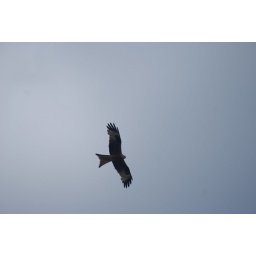
Saw this beautiful bird flying over Harewood and I had to get it on camera.